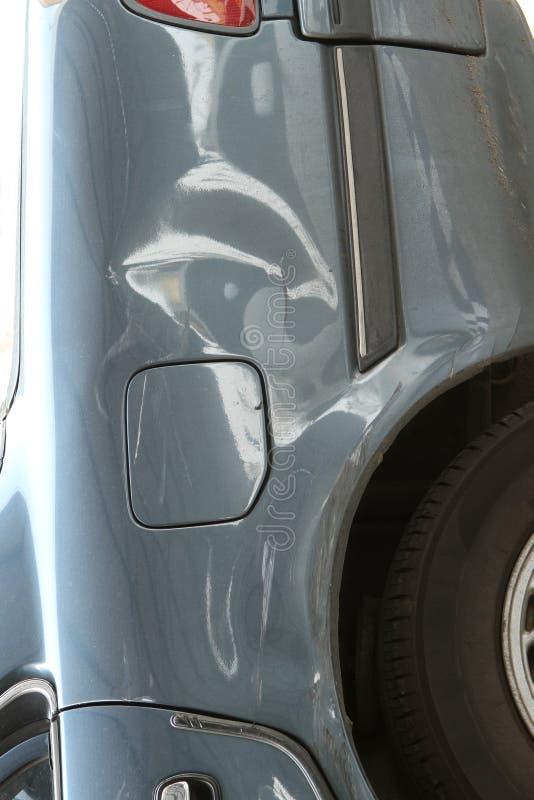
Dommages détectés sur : aile arrière droite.
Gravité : mineur